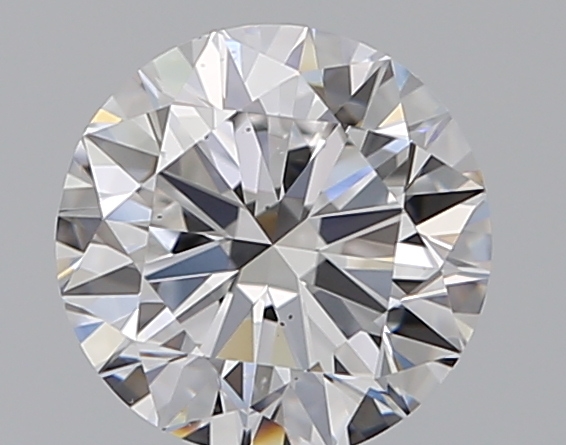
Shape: round
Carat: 0.9
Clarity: VS2
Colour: D
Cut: VG
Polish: EX
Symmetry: VG
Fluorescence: M
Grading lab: GIA
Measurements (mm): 6.06 x 6.12 x 3.79